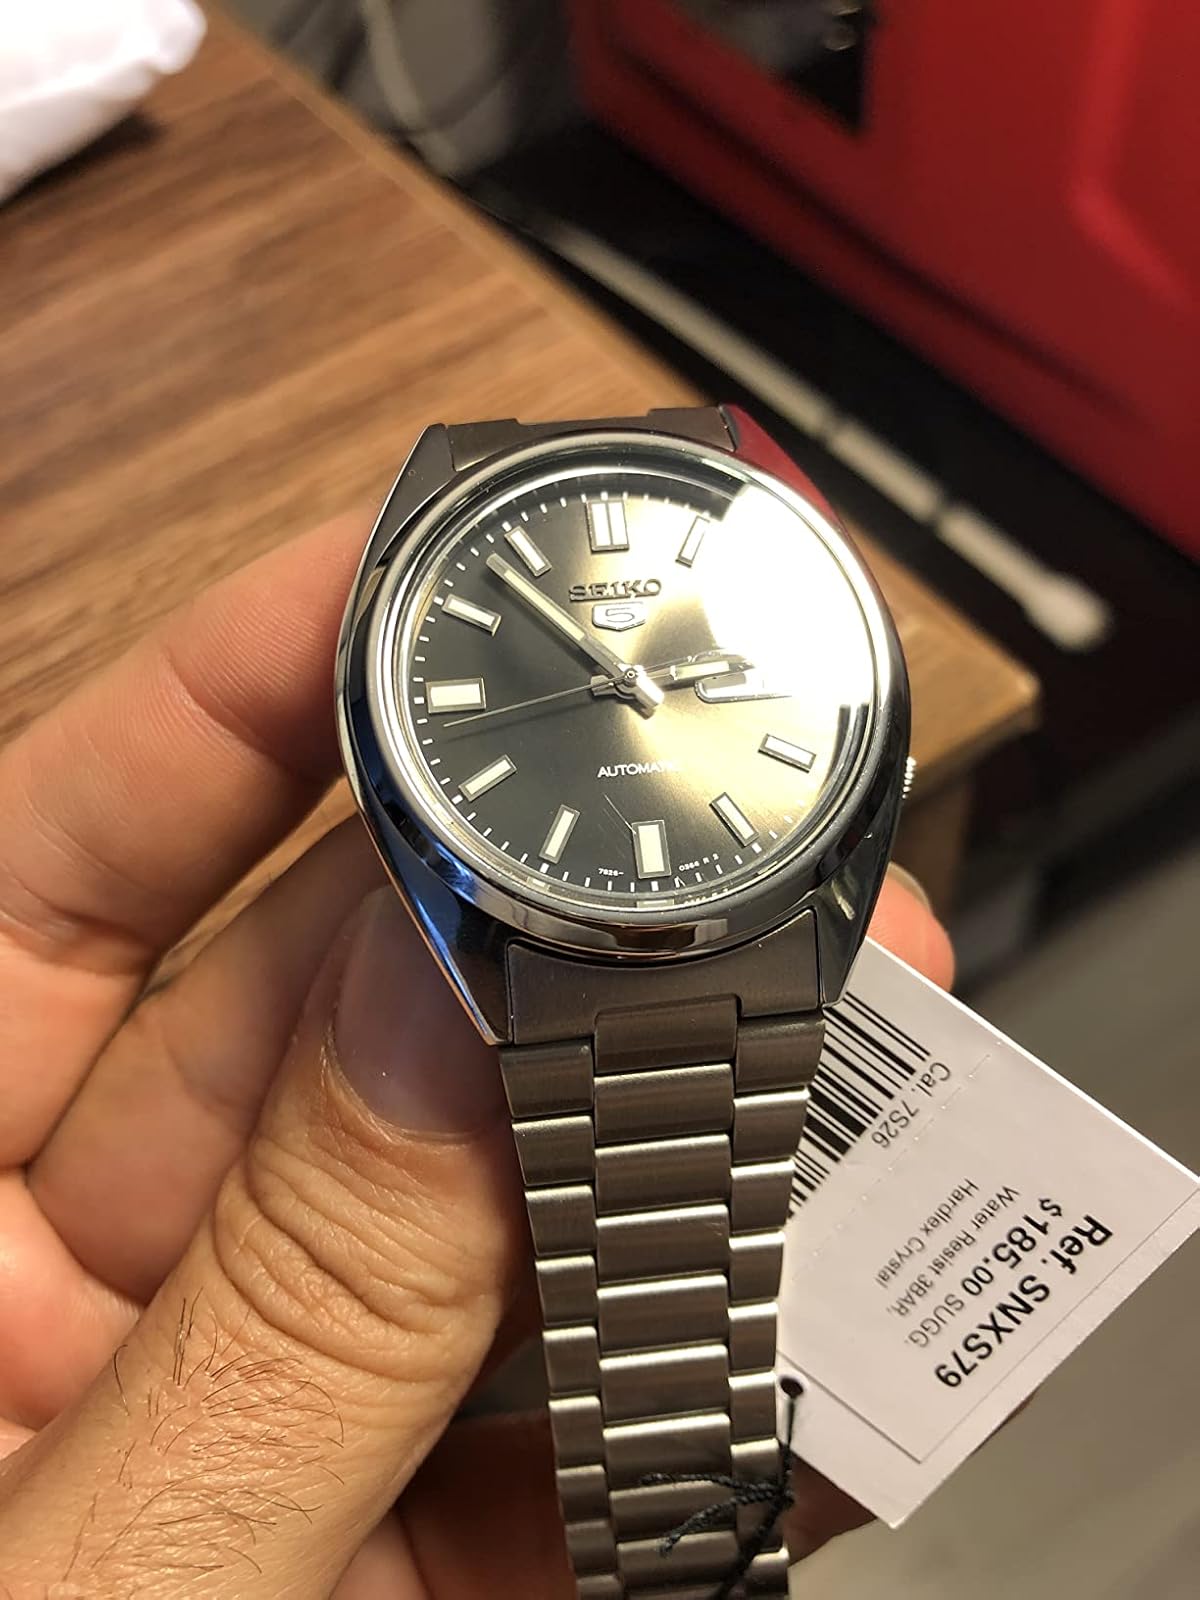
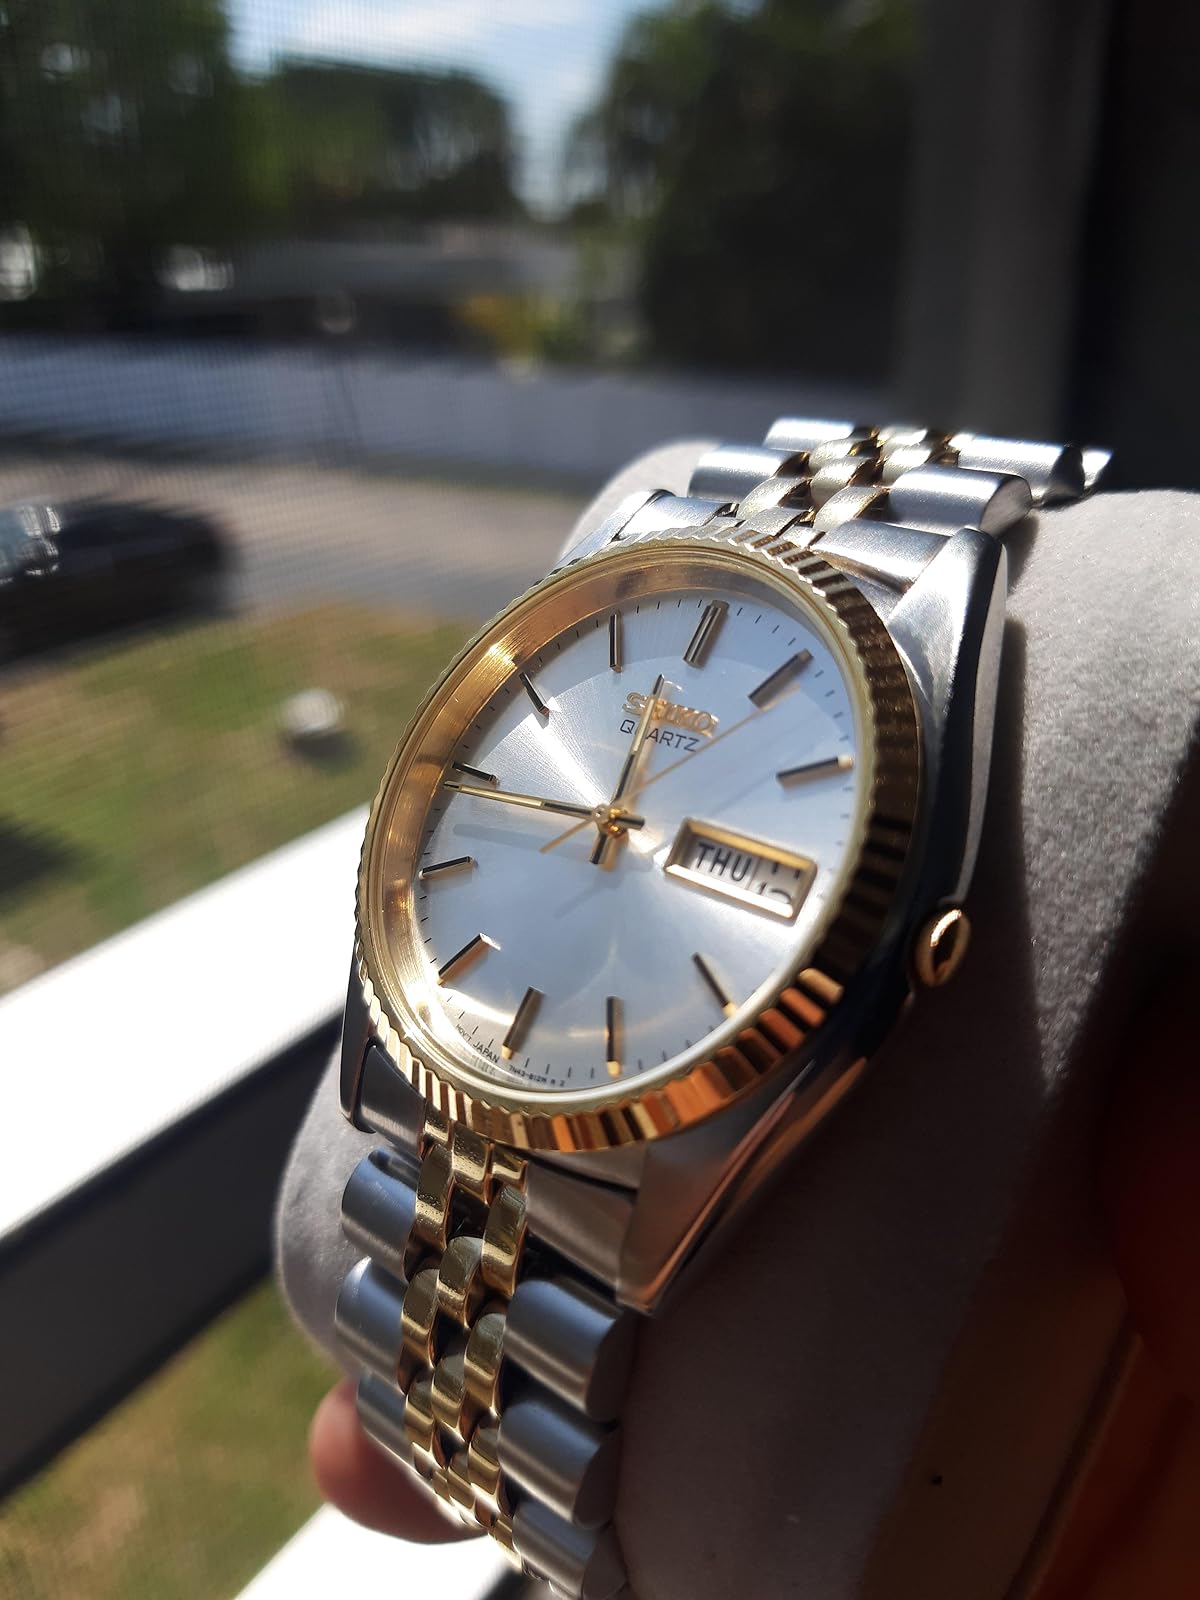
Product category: accessories_watch
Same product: no